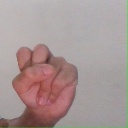
अक्षर: स